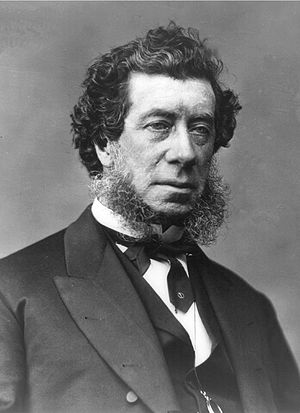
USA's udenrigsministre / Liste over USA's udenrigsministre
Hamilton Fish
USA's udenrigsminister er et føderalt embede under USA's regering. Udenrigsministeren er en del af præsidentens kabinet, og det er også præsidenten der udpeger udenrigsministeren efter sin egen indsættelse. Den officielle titel på udenrigsministeren er U.S. Secretary of State.